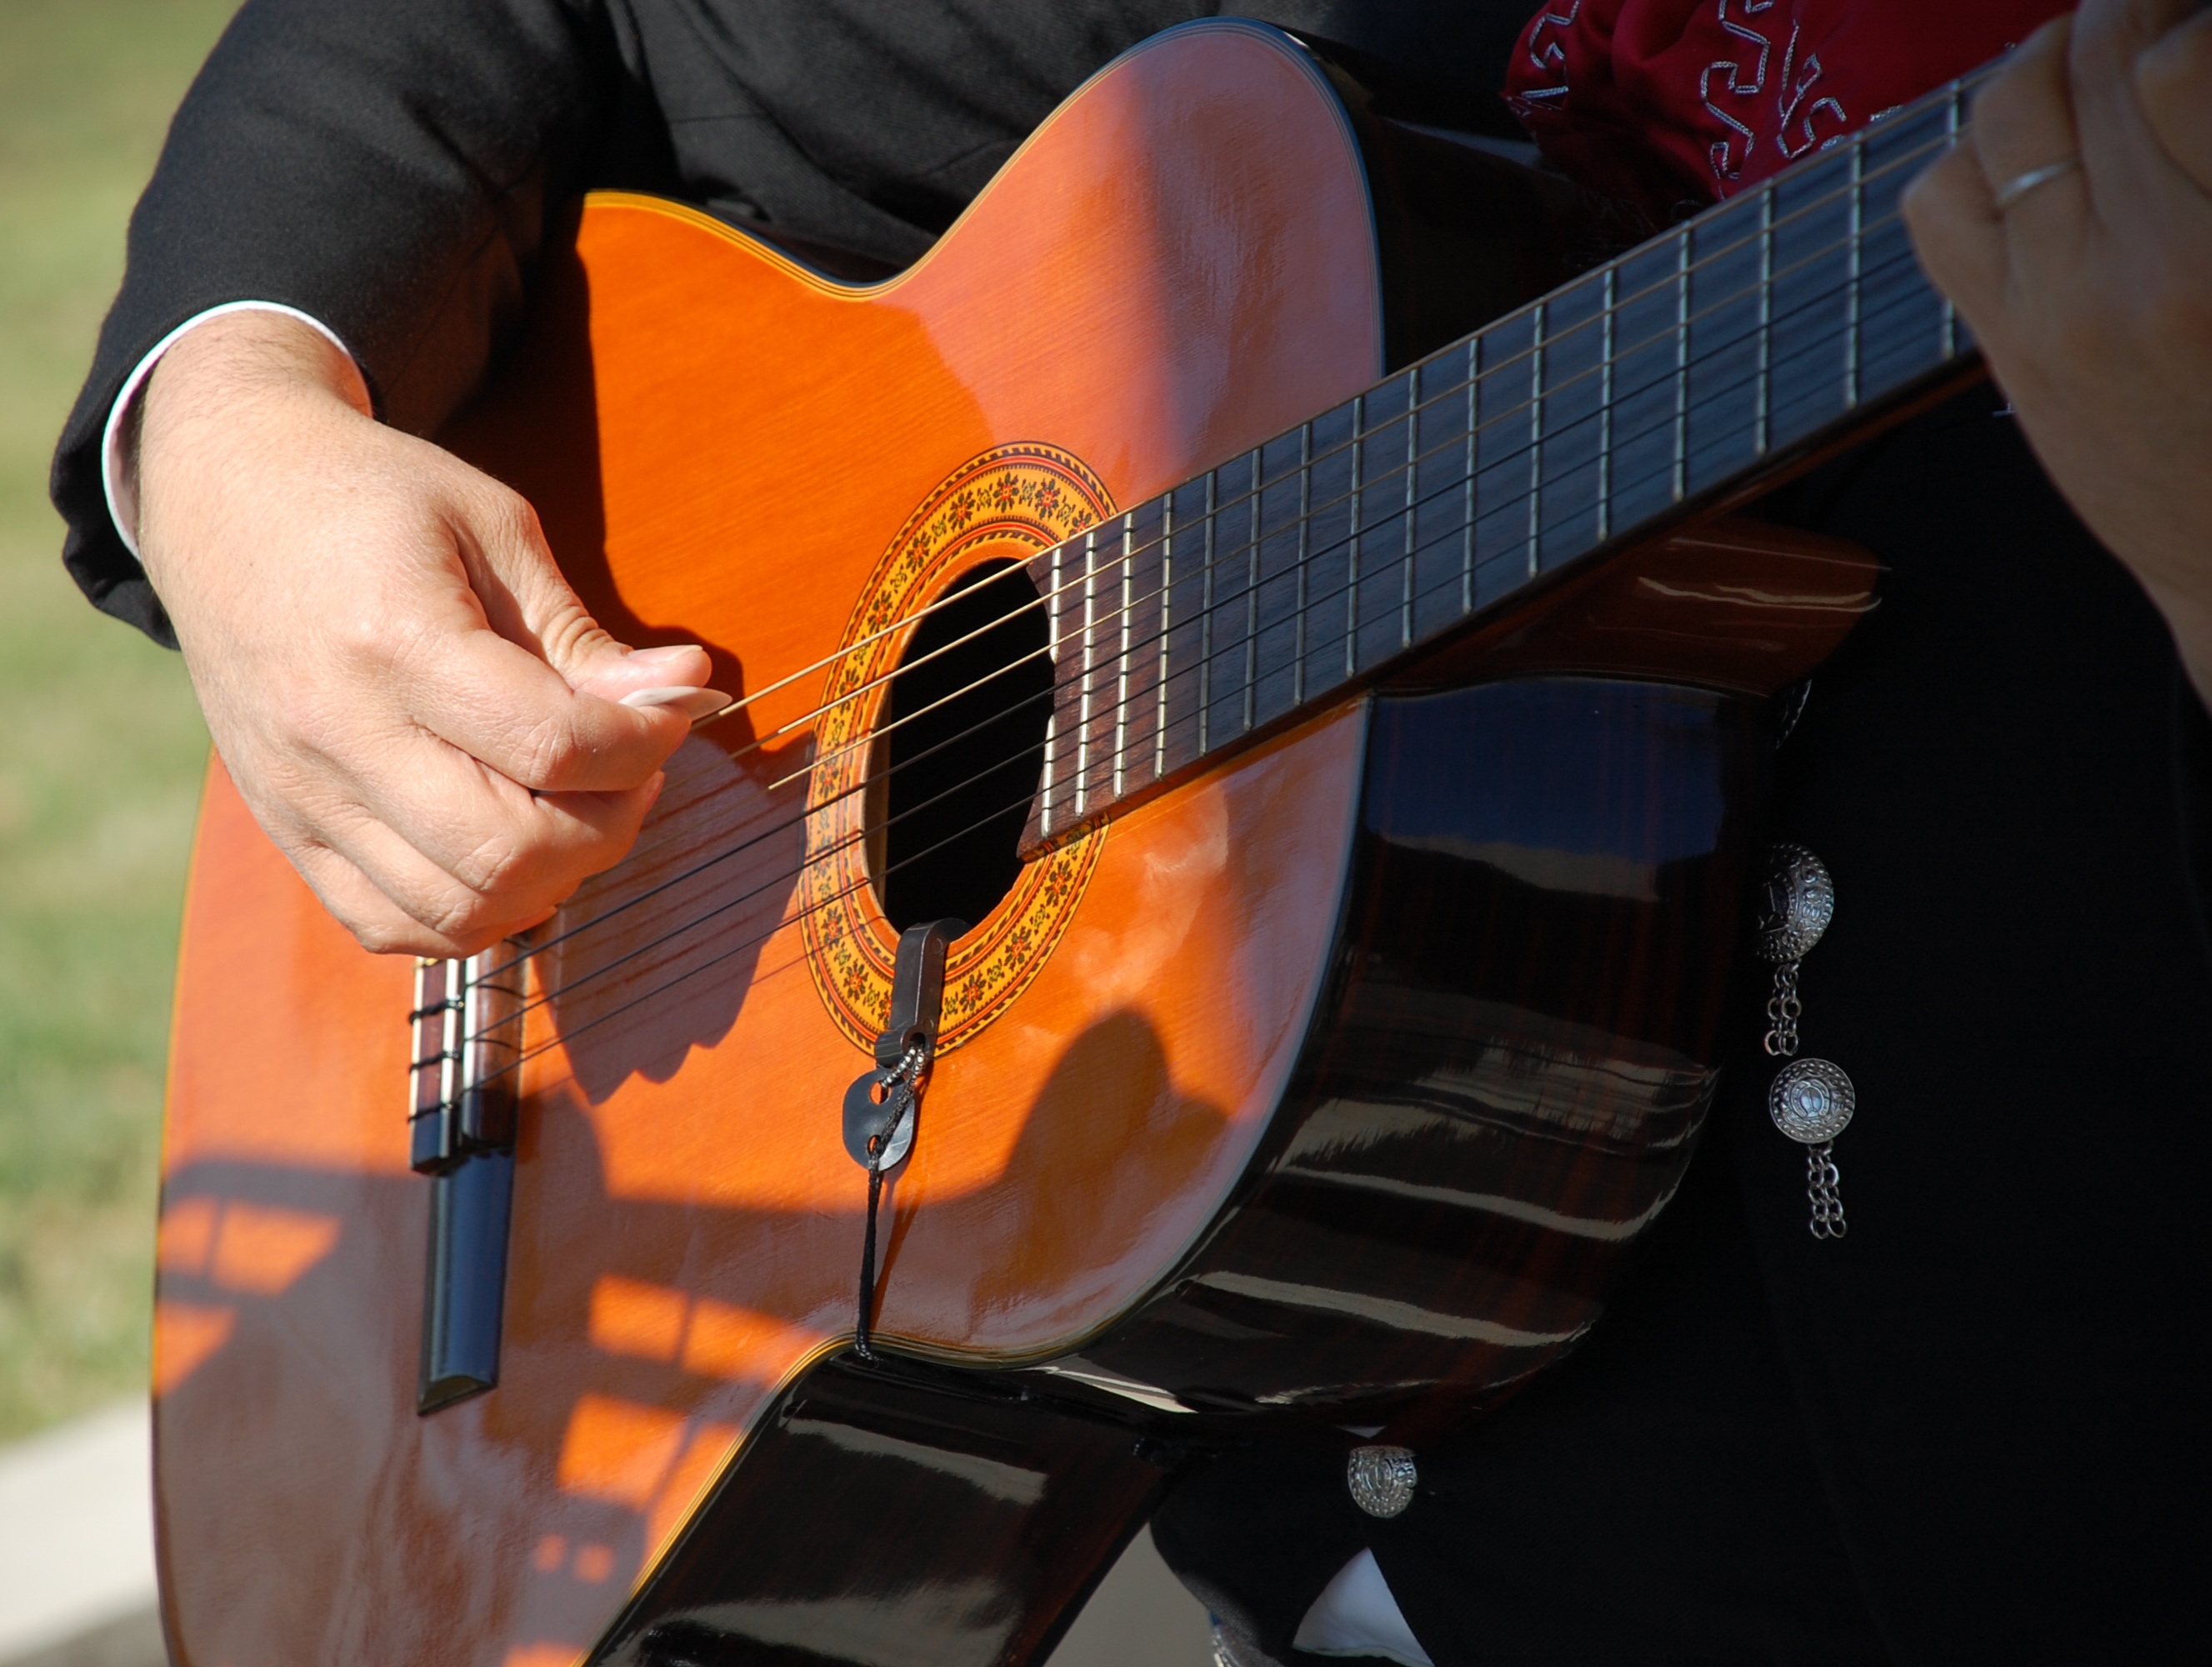
music, guitar, acoustic guitar, instrument, musician, musical instrument, mexico, bassist, guitarist, mariachi, bass guitar, mexican, singer songwriter, string instrument, plucked string instruments, slide guitar, hand holding quitar